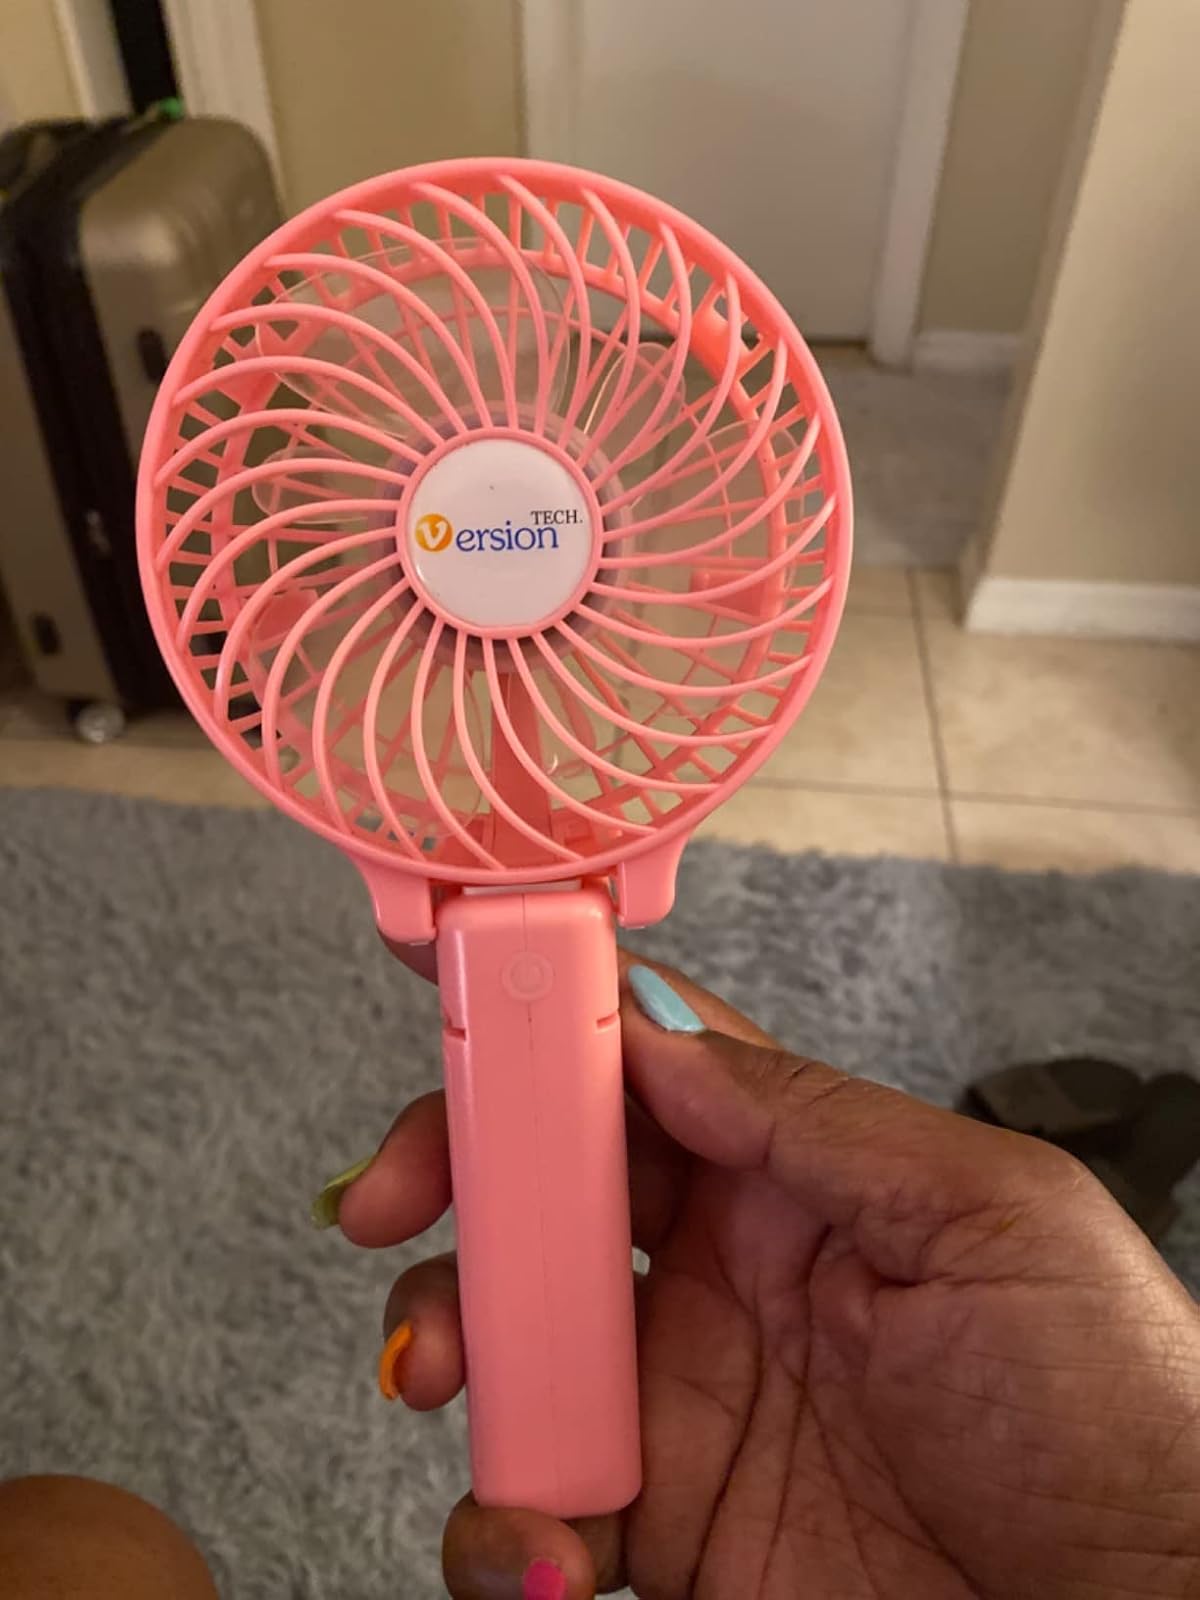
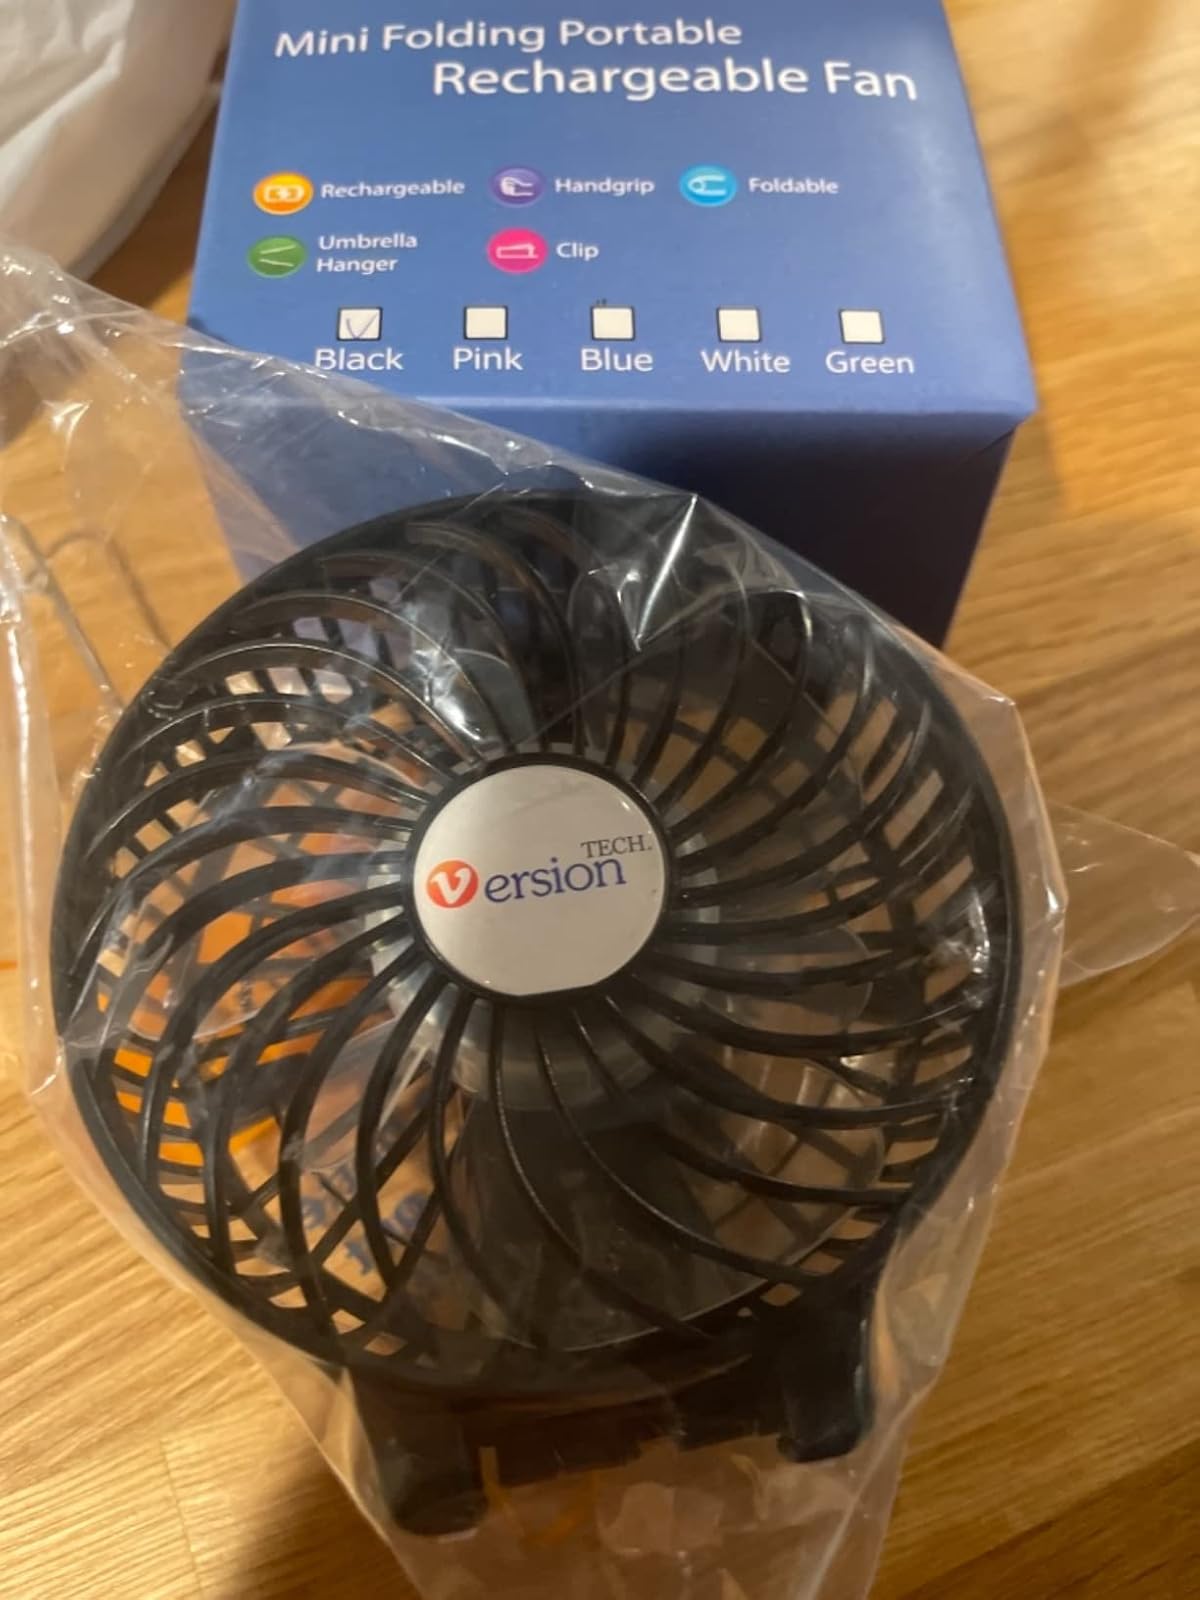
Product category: fan
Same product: no